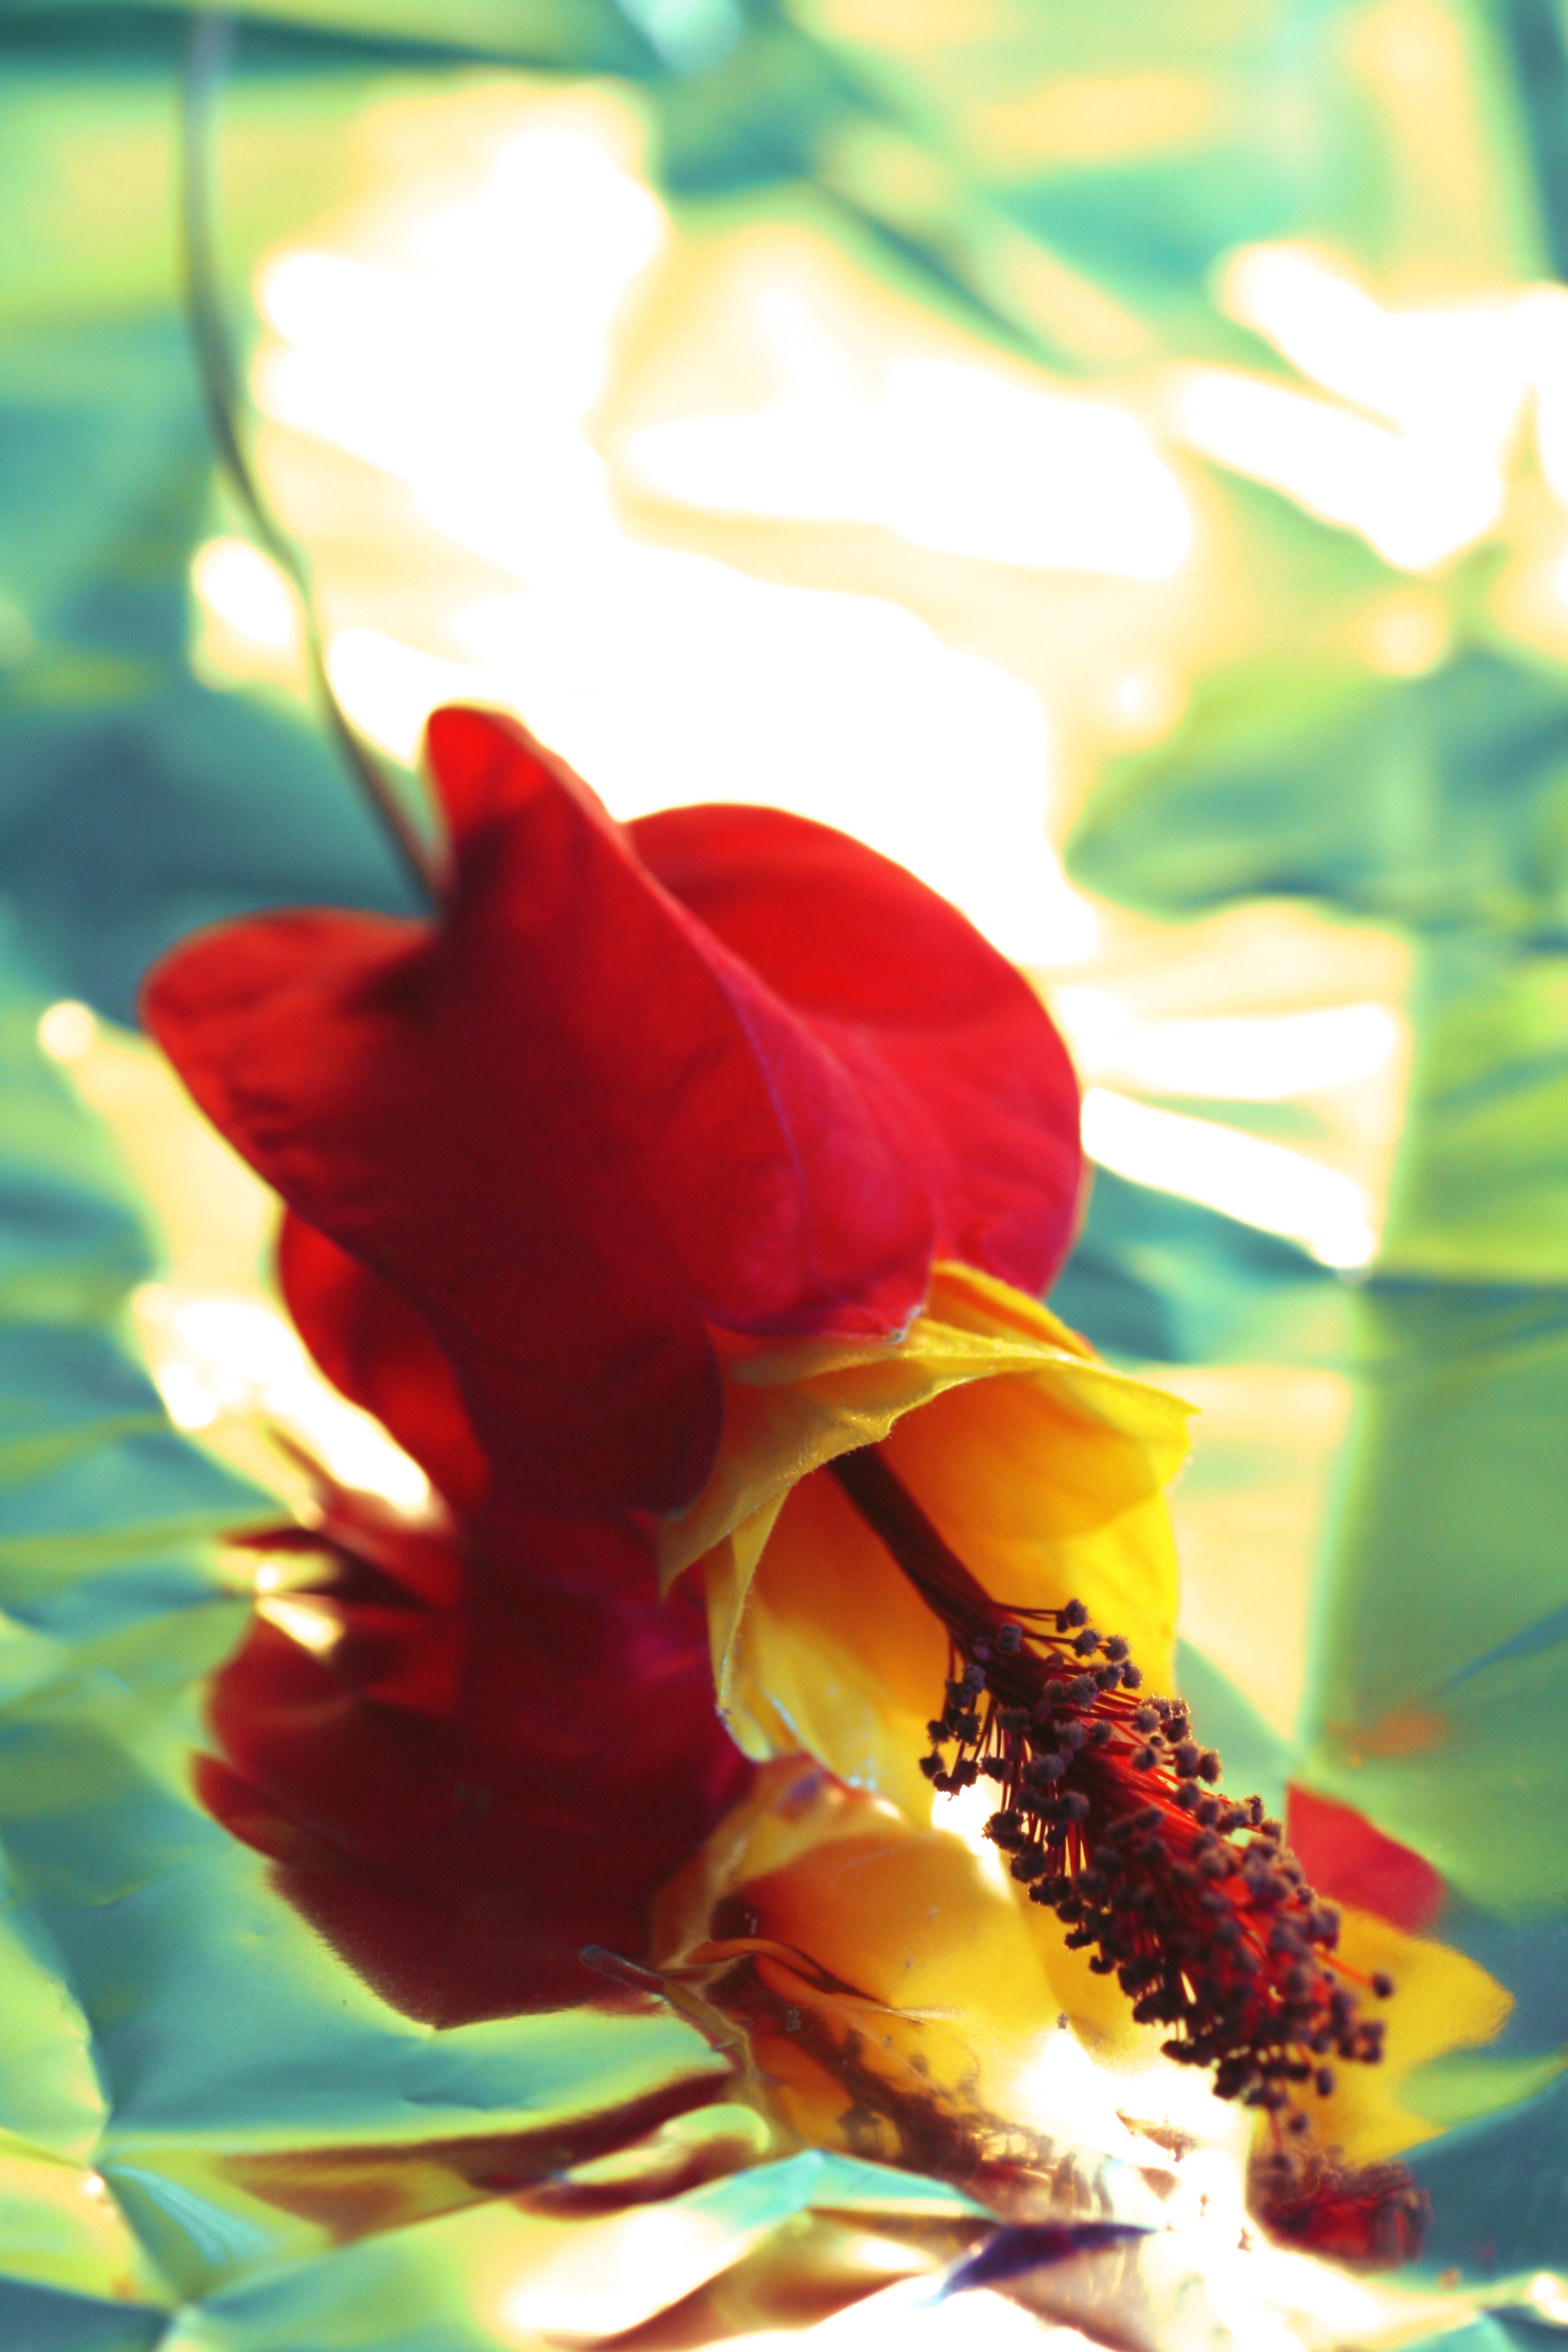
blossom, plant, photography, leaf, flower, petal, rose, red, color, botany, yellow, flora, close up, macro photography, flowering plant, plant stem, land plant